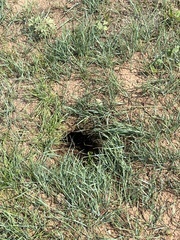
Species: Lactrodectus_hesperus